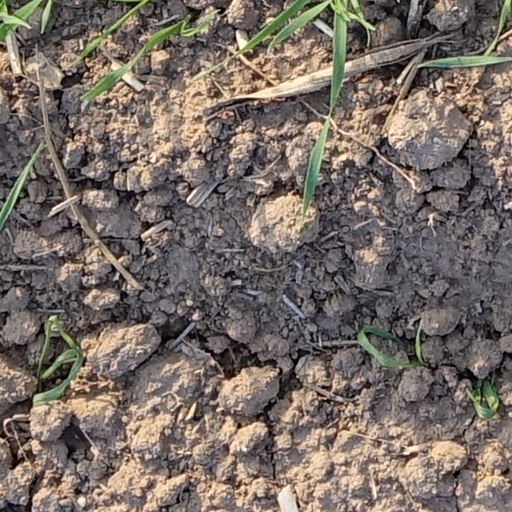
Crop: wheat